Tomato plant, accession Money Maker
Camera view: tilt-top (135 deg); turntable rotation: 0 degrees
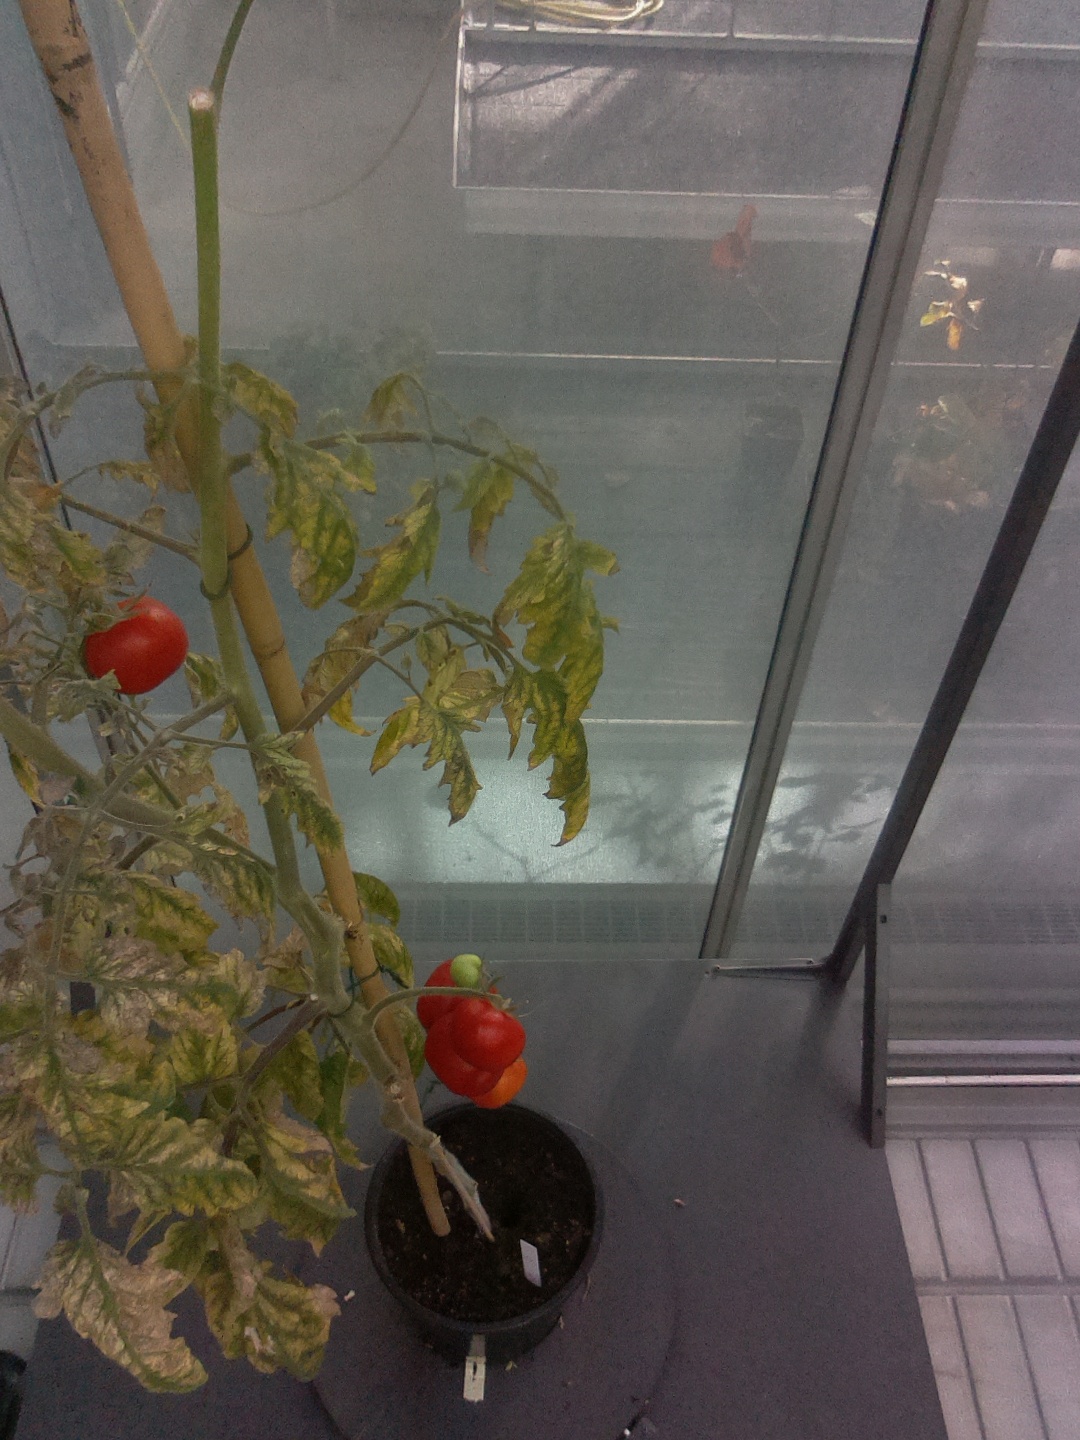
BBCH growth stage 86: 60%-70% of fruits show typical fully ripe color